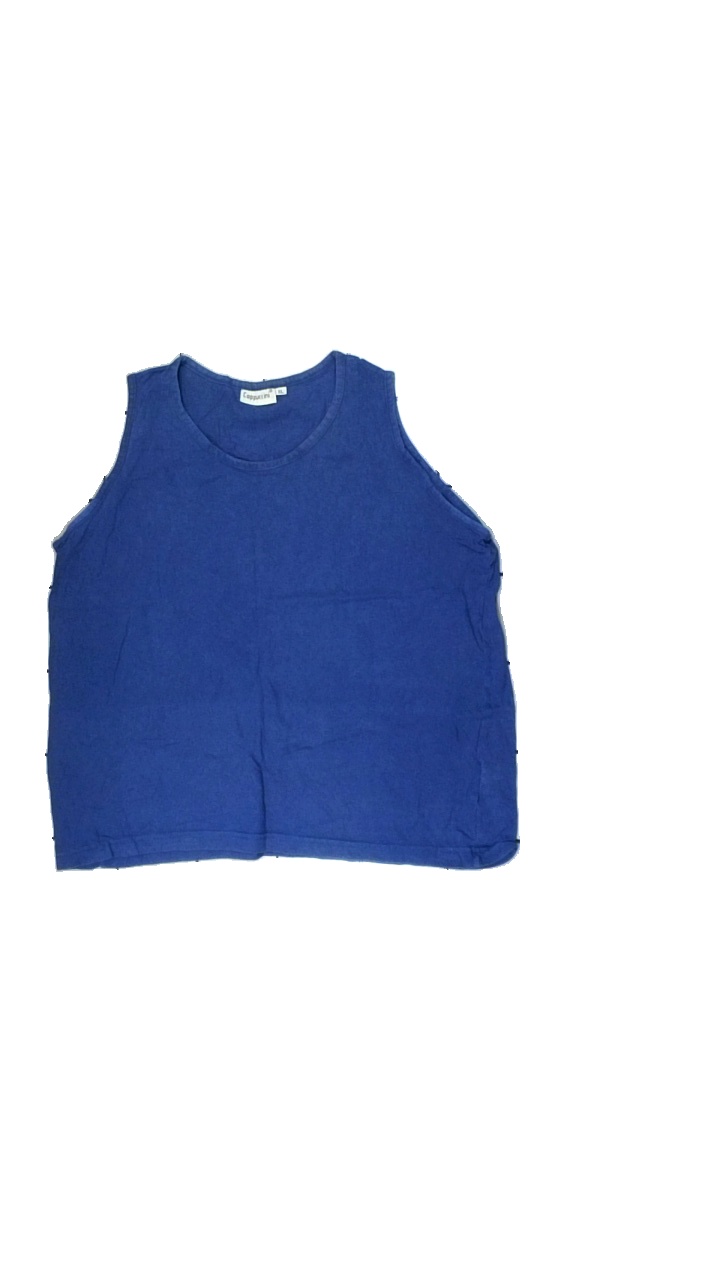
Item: Tank Top (Ladies)
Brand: Cappuchini
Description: blått linne, urtvättad och sned söm
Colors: Blue
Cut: Regular
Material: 100% cotton
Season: All
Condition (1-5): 3
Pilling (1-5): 5
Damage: urtvättad
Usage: Export
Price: <50